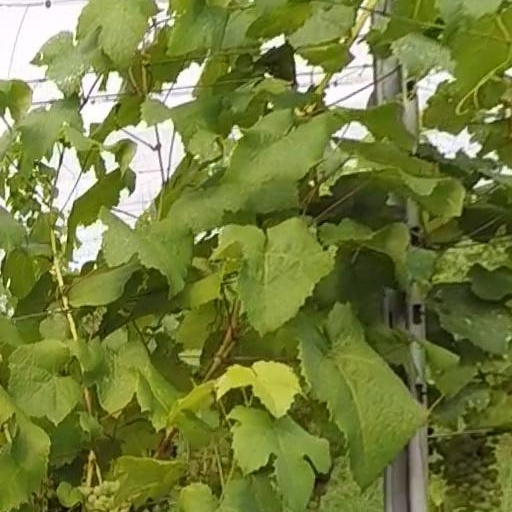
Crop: grape